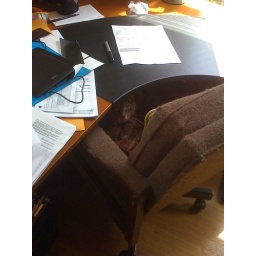
ase-c sleeping in my desk chair - 001